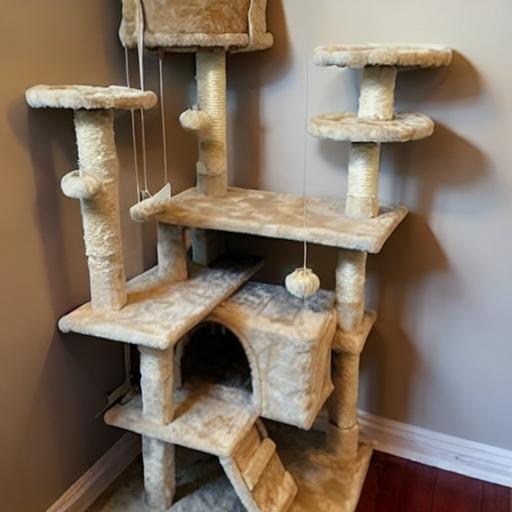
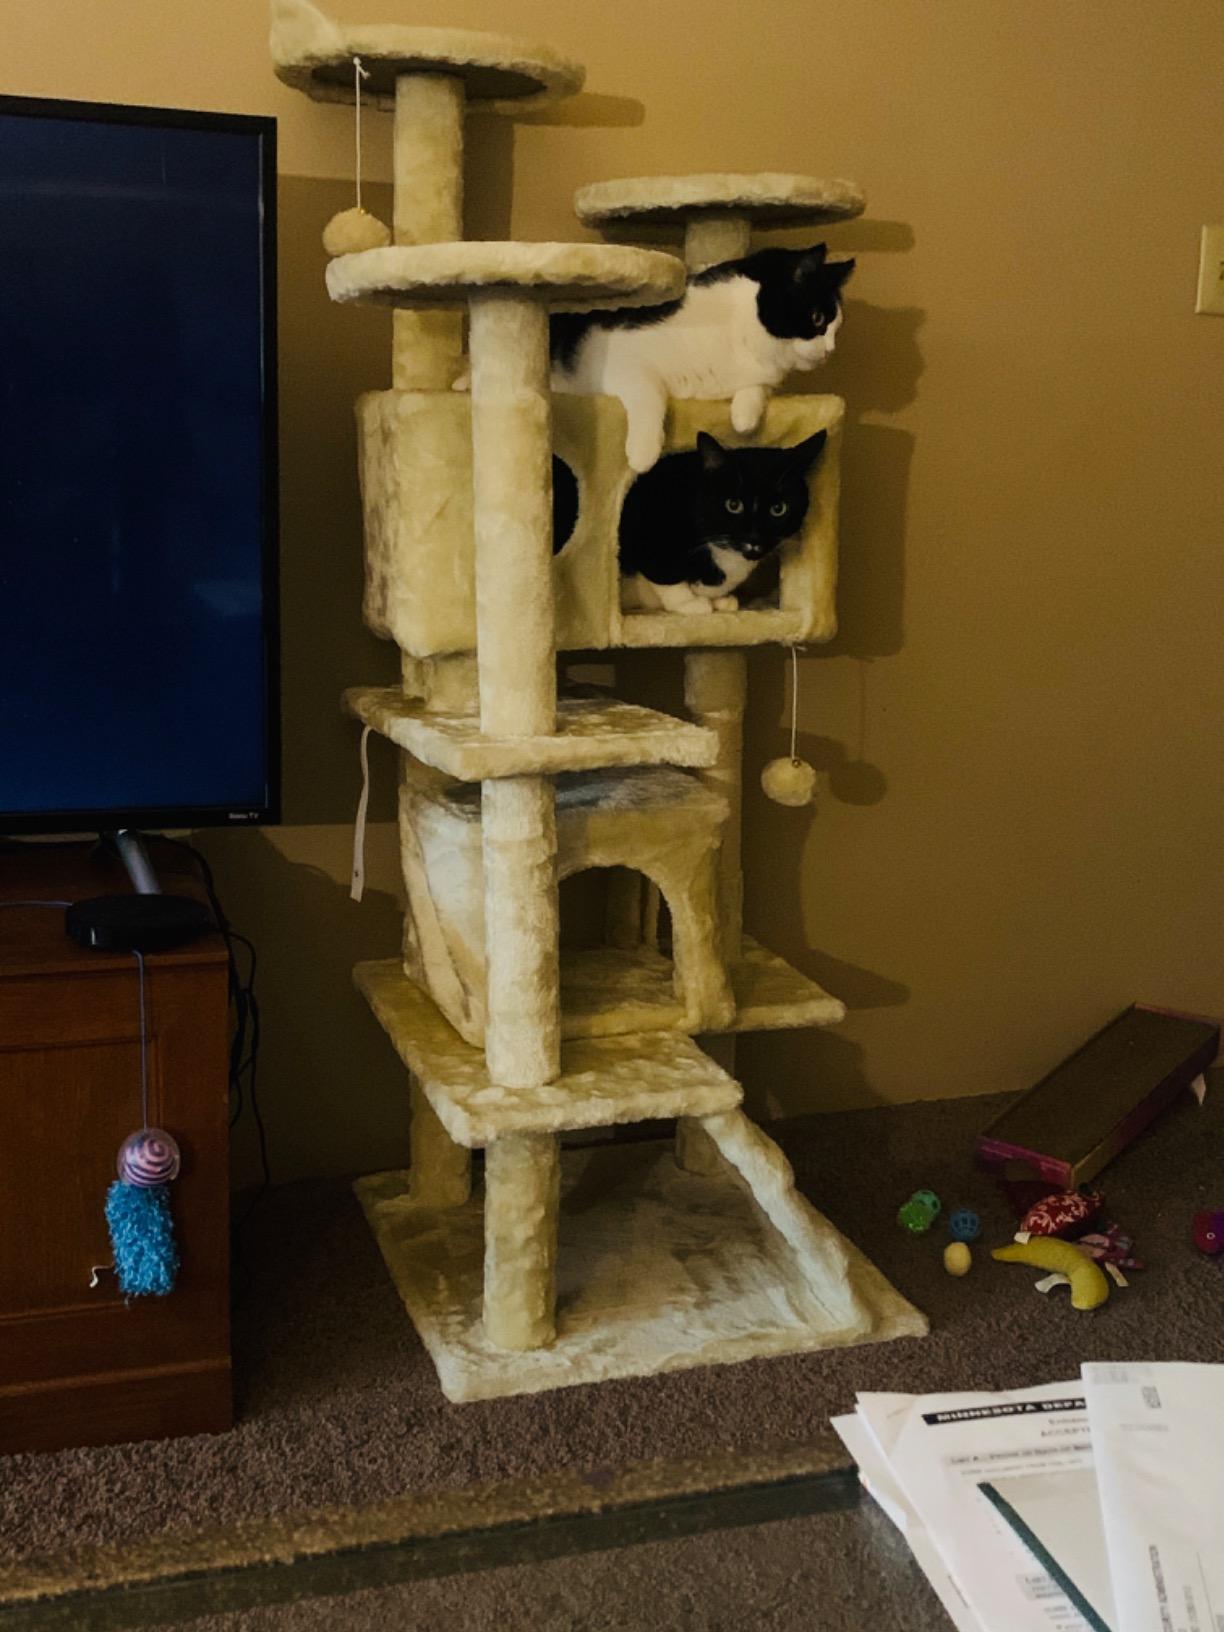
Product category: items_cat tree
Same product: no